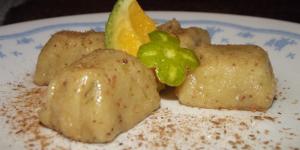
turron de jijona facil